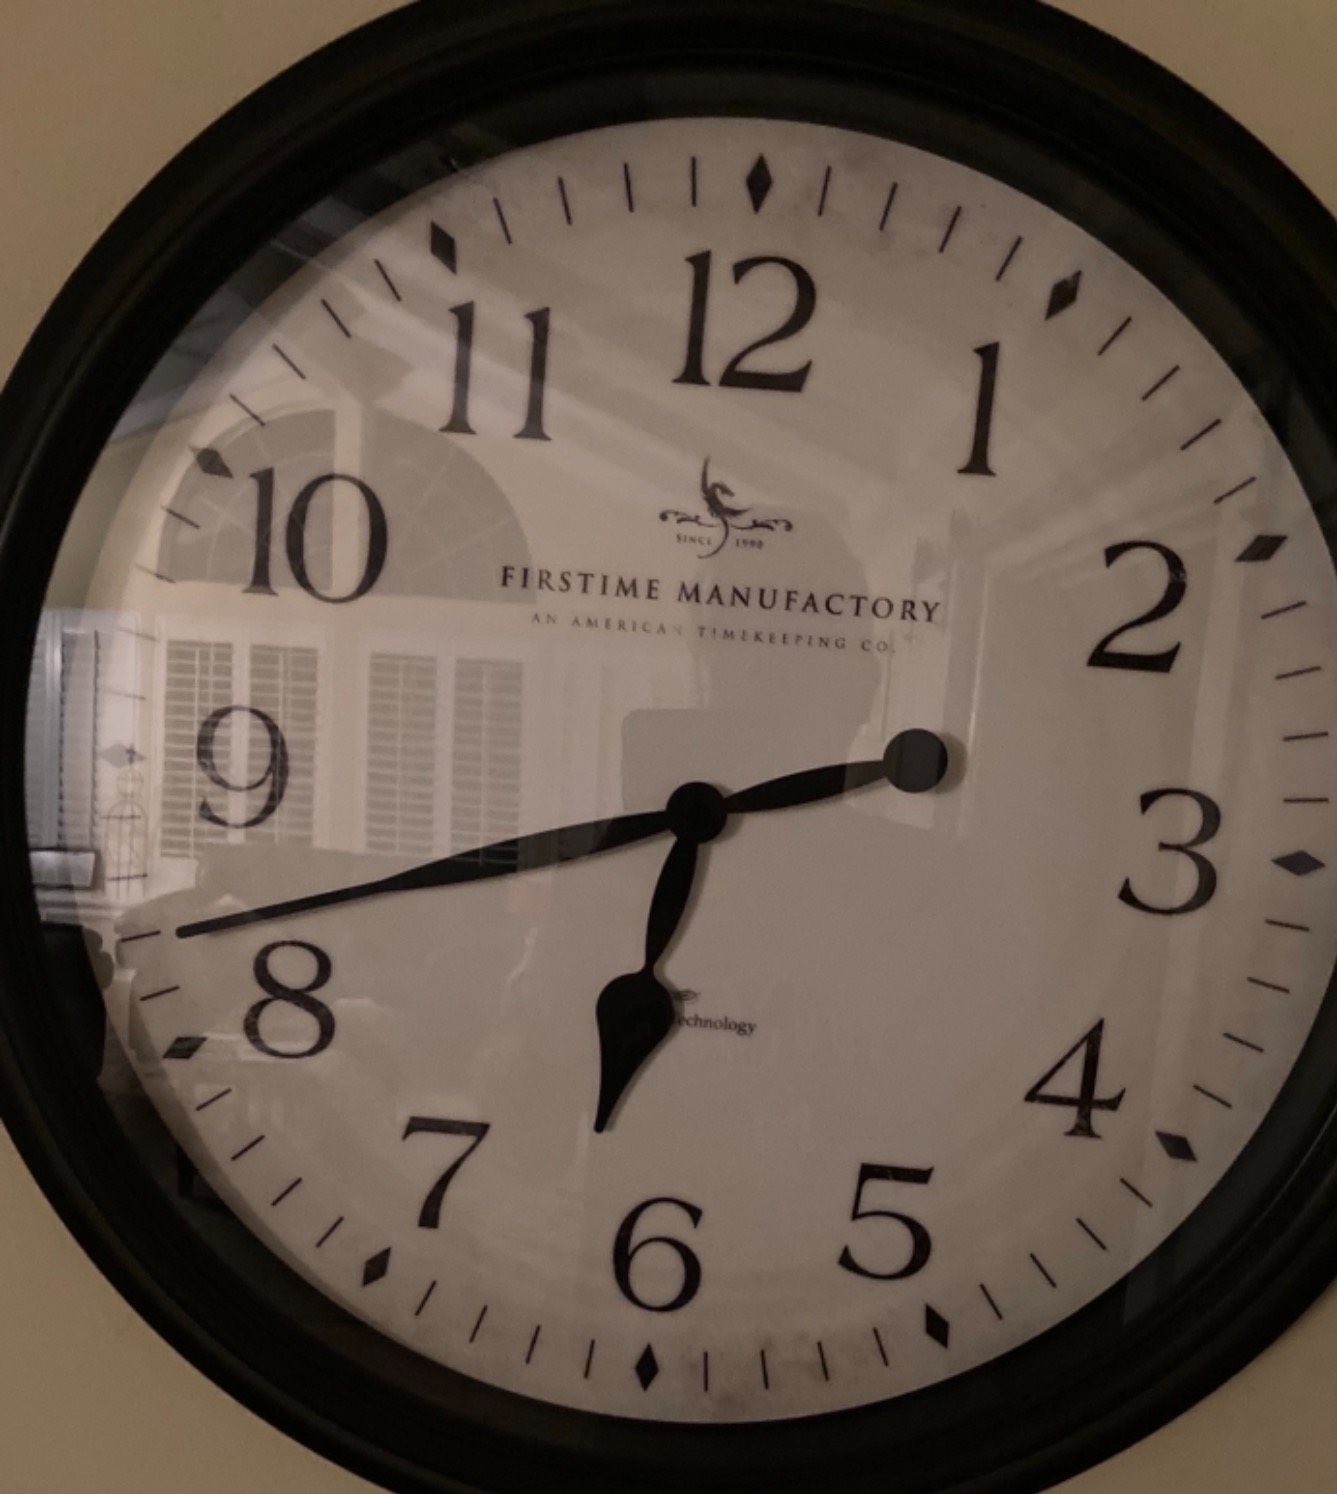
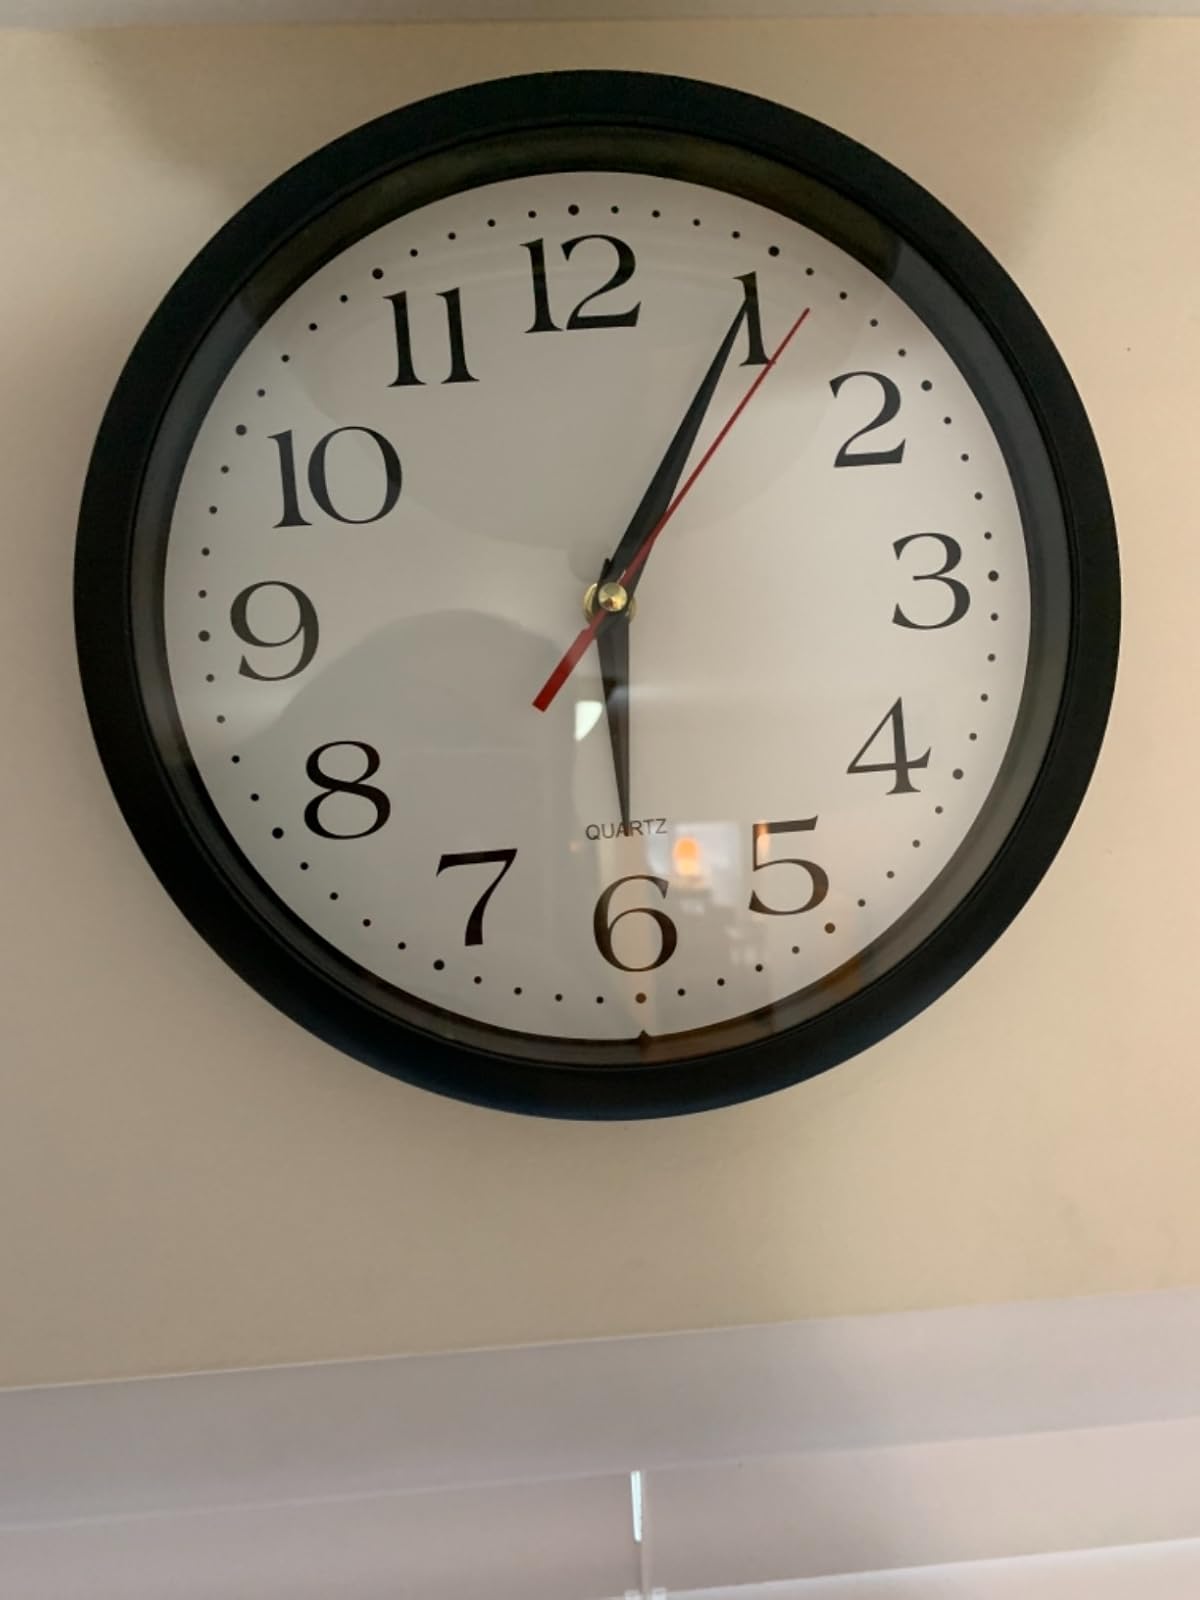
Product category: clock
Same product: no